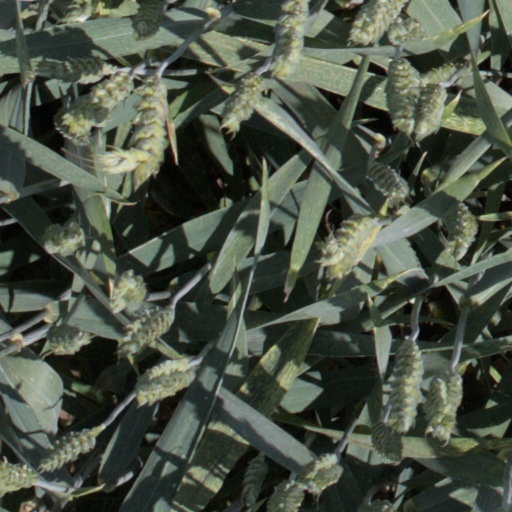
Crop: wheat